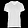
Label: T - shirt / top